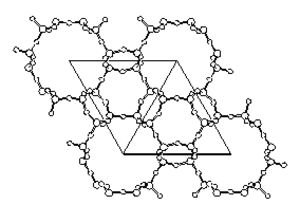
La cancrinite est une espèce minérale, du groupe des silicates sous-groupe des tectosilicates de formule Na₆Ca₂CO₃, Al₆Si₆O₂₄·2H₂O avec des traces : Ti ; Fe ; Mg ; K ; Cl ; S.